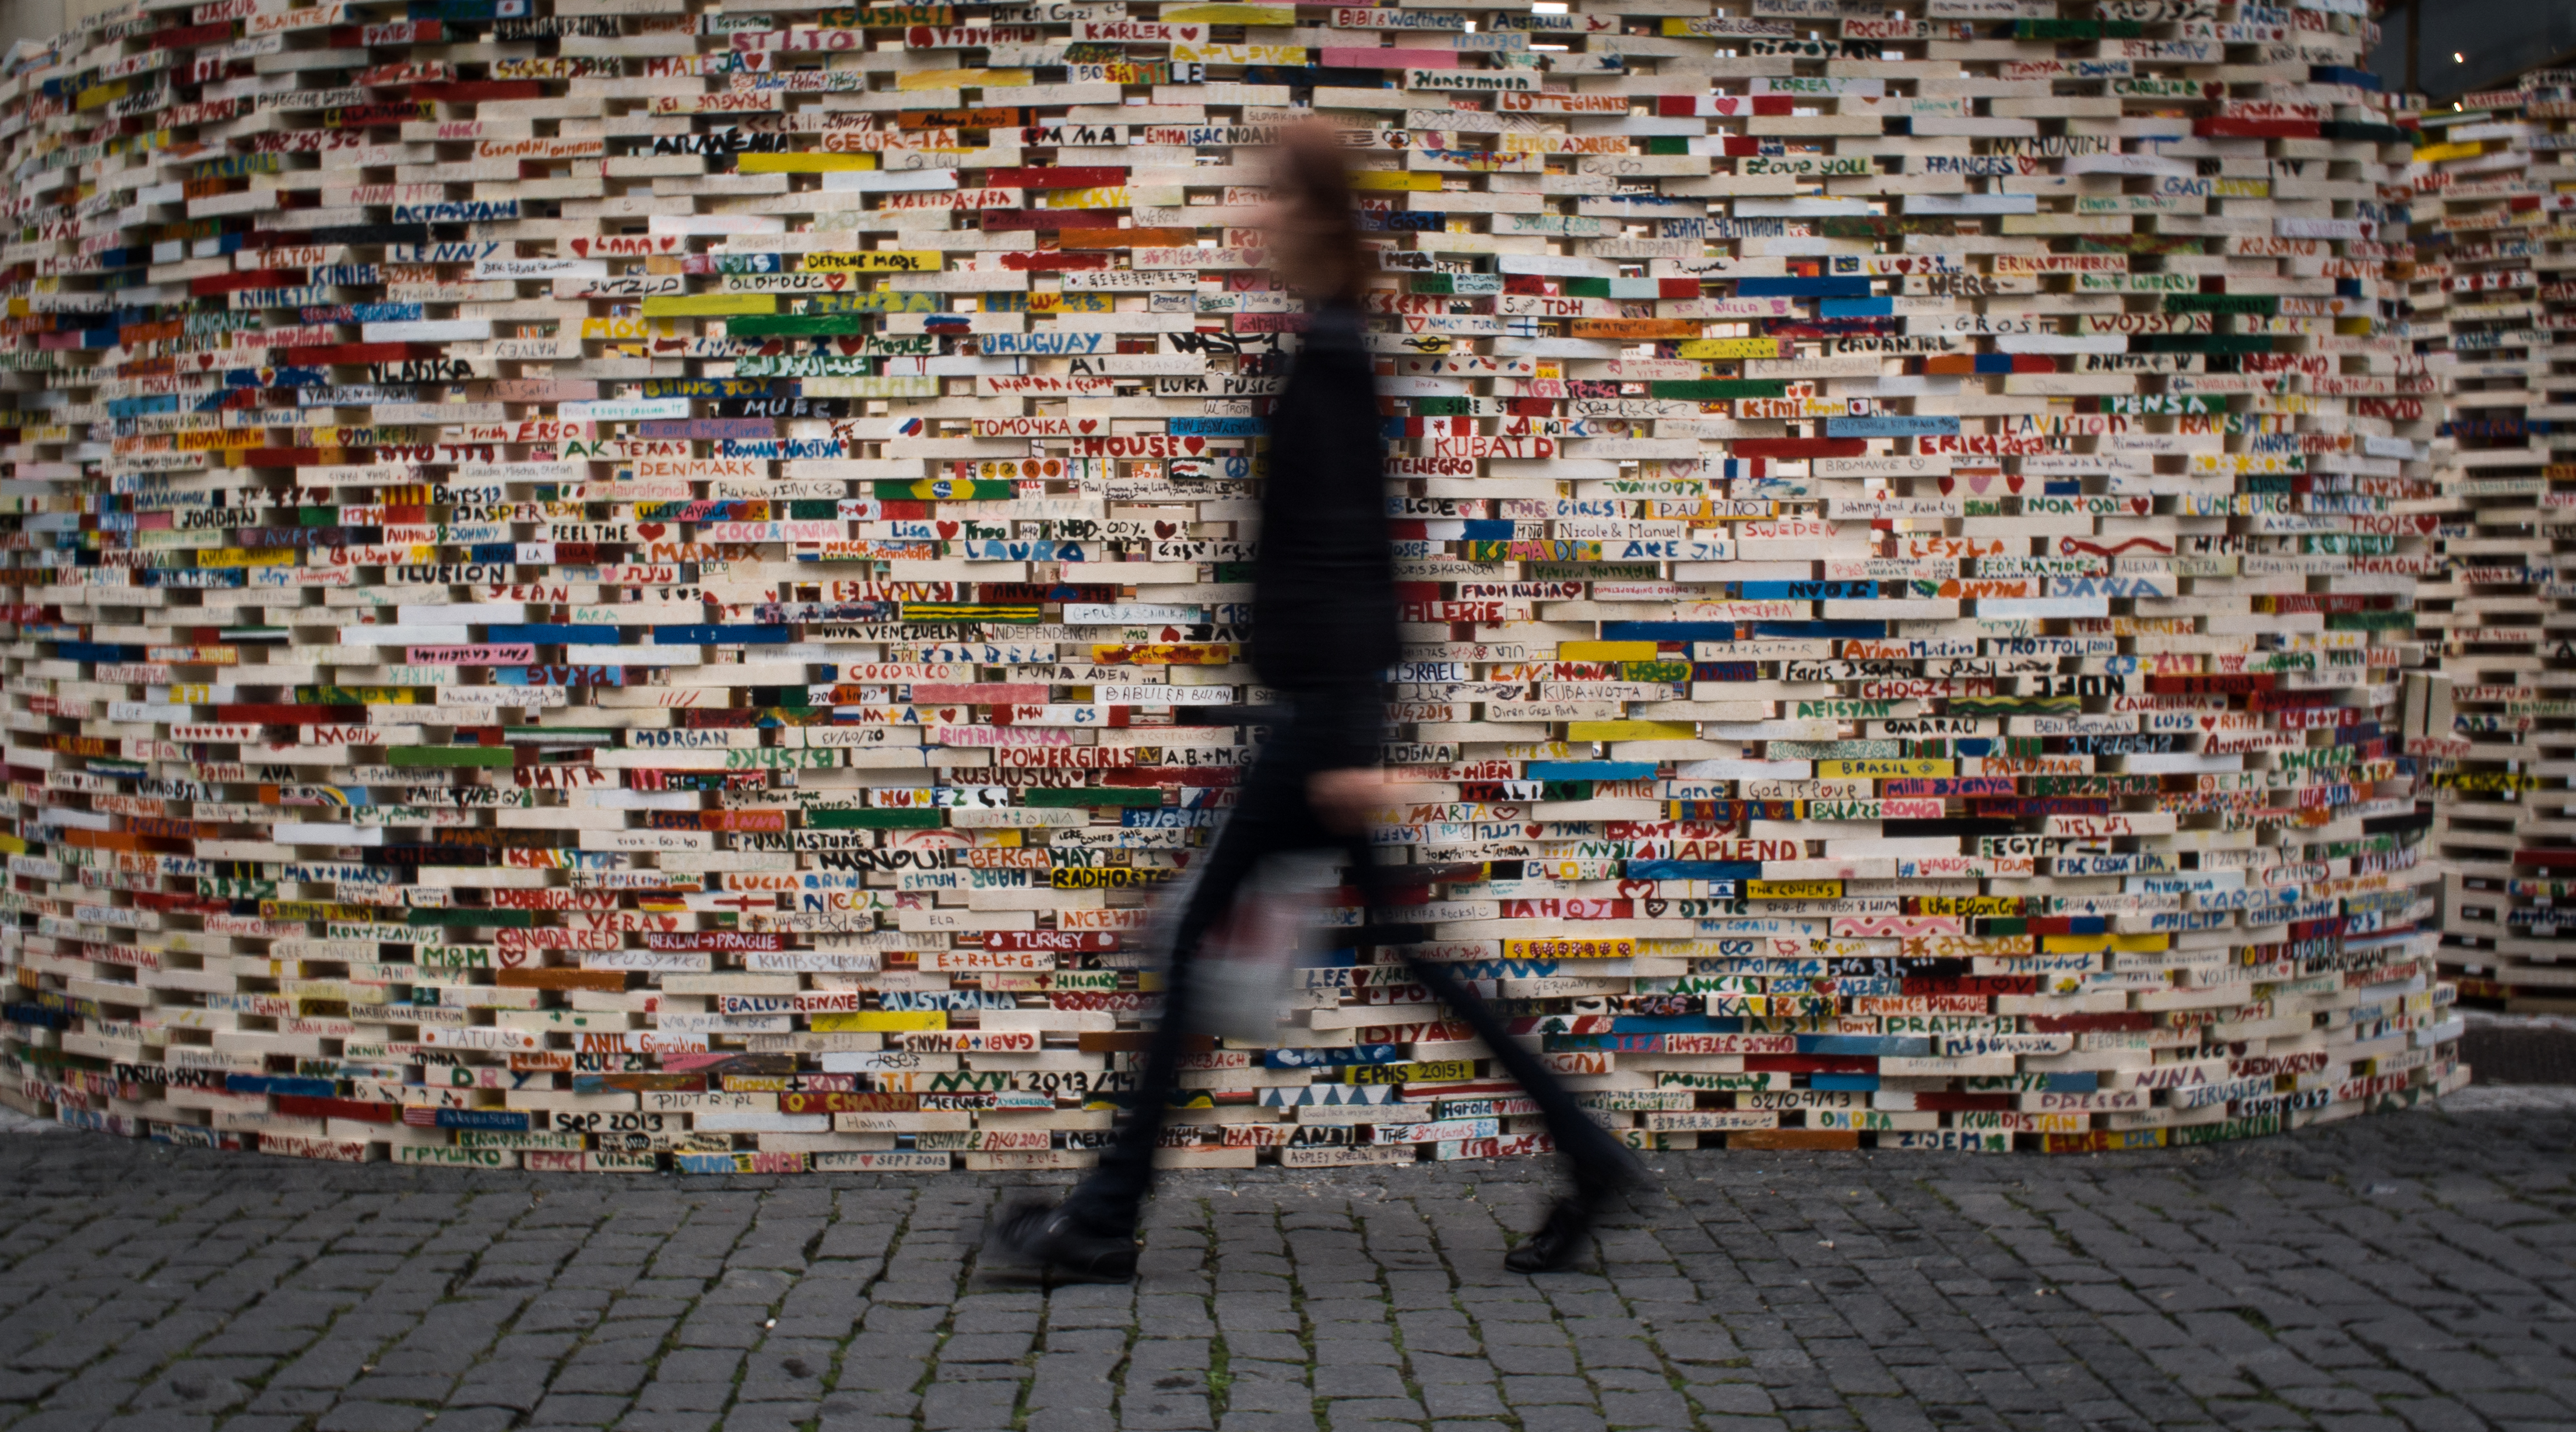
white, street, photography, wall, ebook, training, black, brick, graffiti, streetphotography, flickr, art, thomas, video, mosaic, olympus, mural, omd, fuji, leica, monochrom, leuthard, hcb, thomasleuthard, flooring, road surface, urban area